Ubaldo Noble

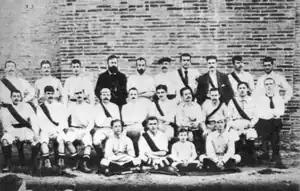
Noble (seated in the second row, fourth from the left) in 1893

Ubaldo Noble Malvido (1870 – 1919) was a Spanish football pioneer who played as a forward for some of the earliest Catalan clubs in existence such as "Barcelona Football Club". His younger sister was Clara Noble, the wife of the poet Joan Maragall. His cousins George and Royston Saint Noble, also played football with a Barcelona club, but with the official one.